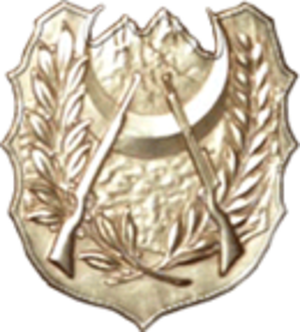
Le chef d'État-Major de l'Armée nationale populaire est de par la loi, l'officier militaire de rang le plus élevé de l'Armée nationale populaire algérienne avec le grade de général de corps d’armée.
Les Forces terrestres algériennes sont la composante terrestre de l'Armée nationale populaire. Elles ont pour mission, la défense et la sauvegarde de l'intégrité du territoire national, elles sont constituées de plusieurs brigades et divisions de combat.
L'Armée nationale populaire, est la force militaire de l'Algérie depuis l'indépendance du pays le 5 juillet 1962, chargée de la défense du pays. Elle est composée des cinq grandes forces, forces terrestres, navales, aériennes, de défense aérienne du territoire, de gendarmerie nationale et de garde républicaine placées sous l'autorité du ministère de la Défense nationale et du président de la République, qui est, selon la constitution, le chef suprême des forces armées. Les forces armées algériennes comprennent également divers services interarmées placés sous la direction du chef d'état-major.